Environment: real
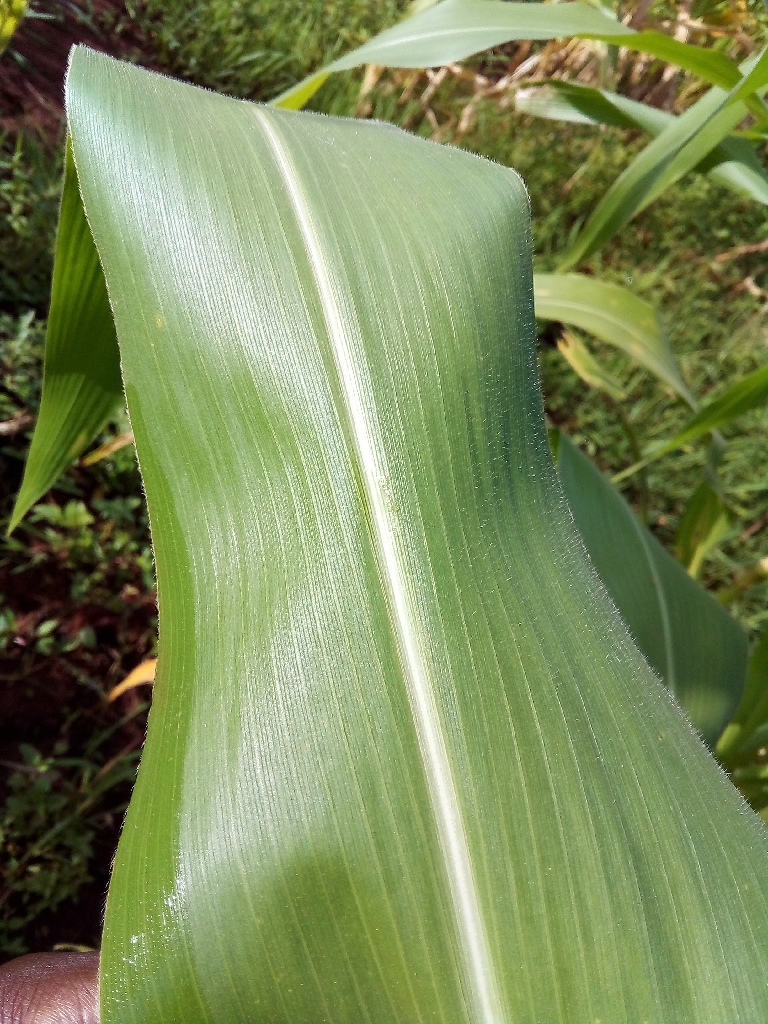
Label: healthy